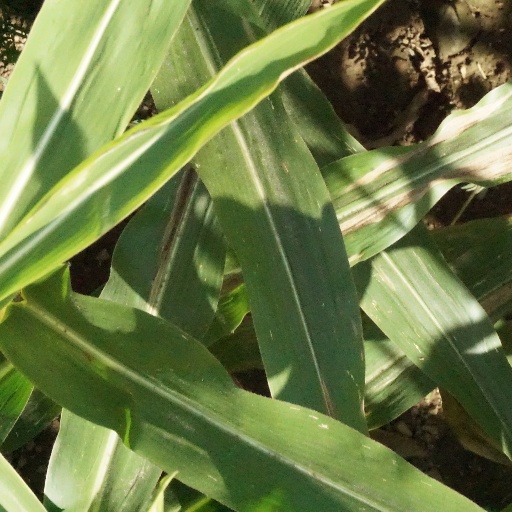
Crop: maize; corn